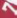
Number: 7